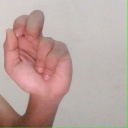
अक्षर: ढ